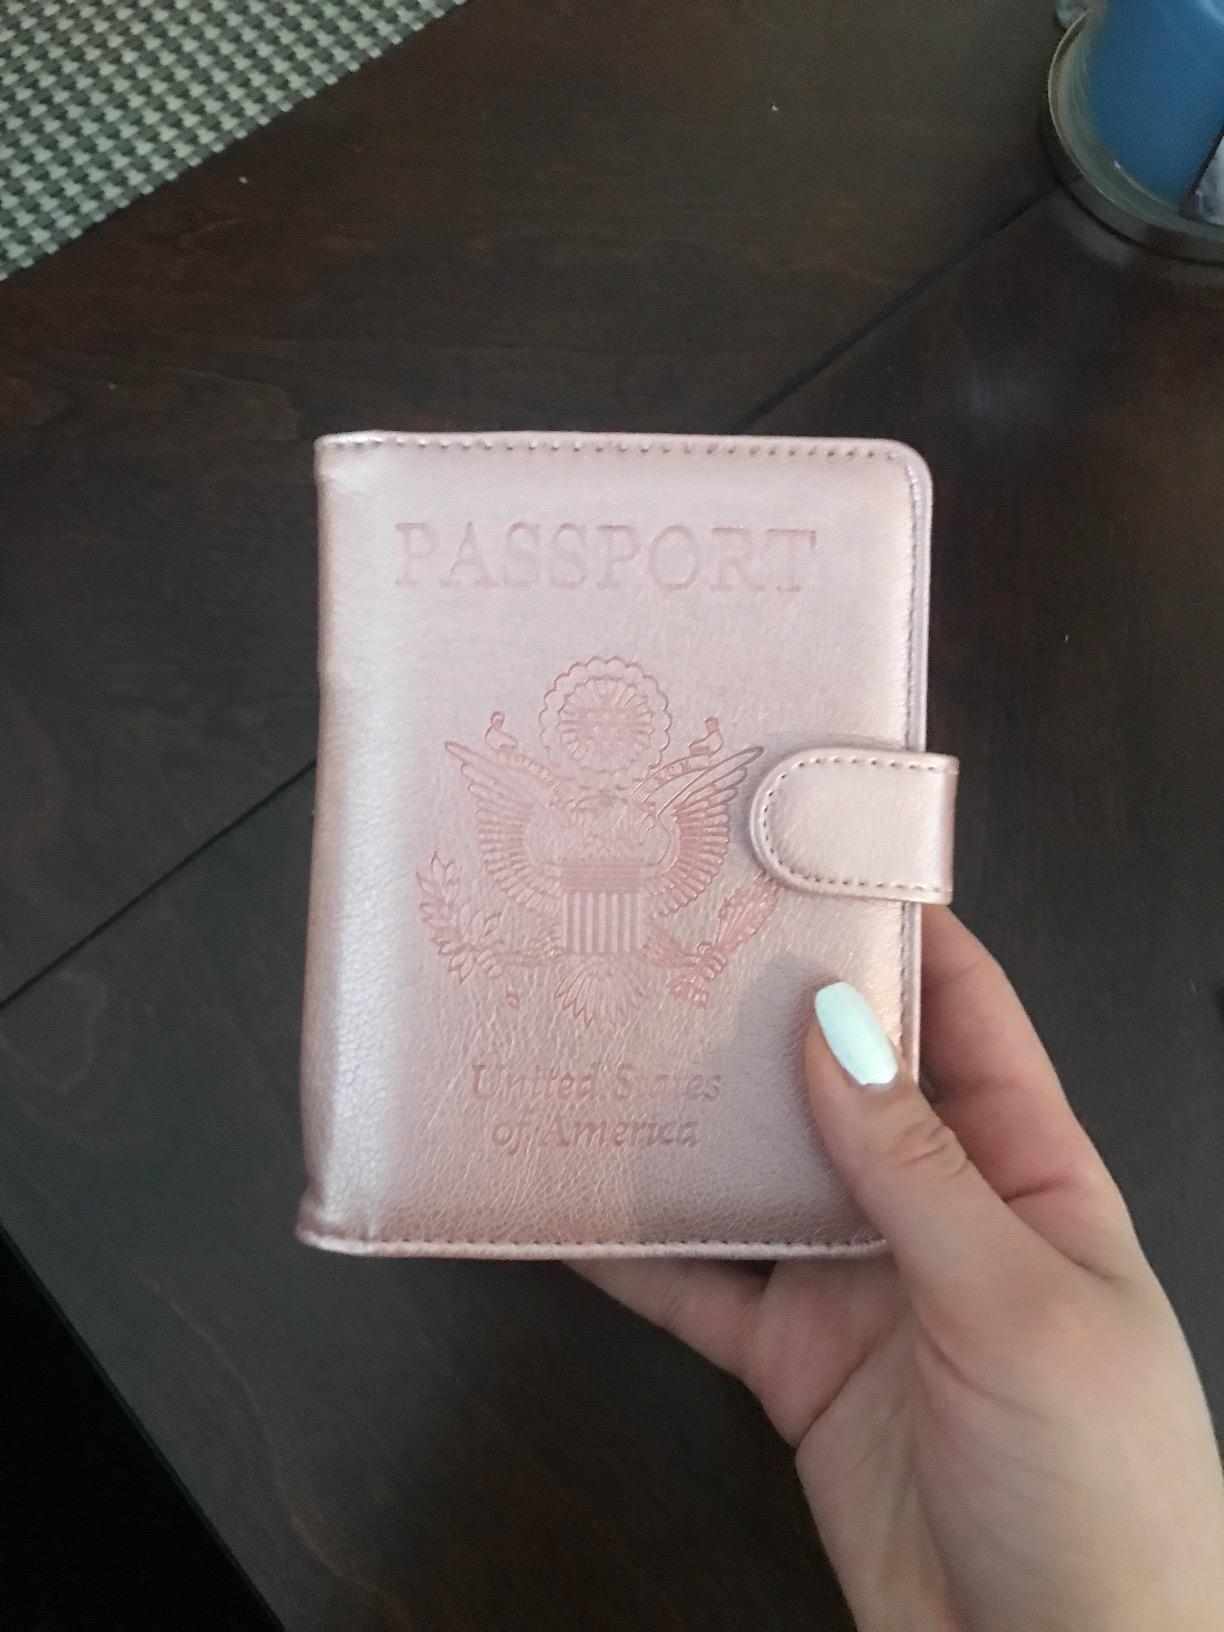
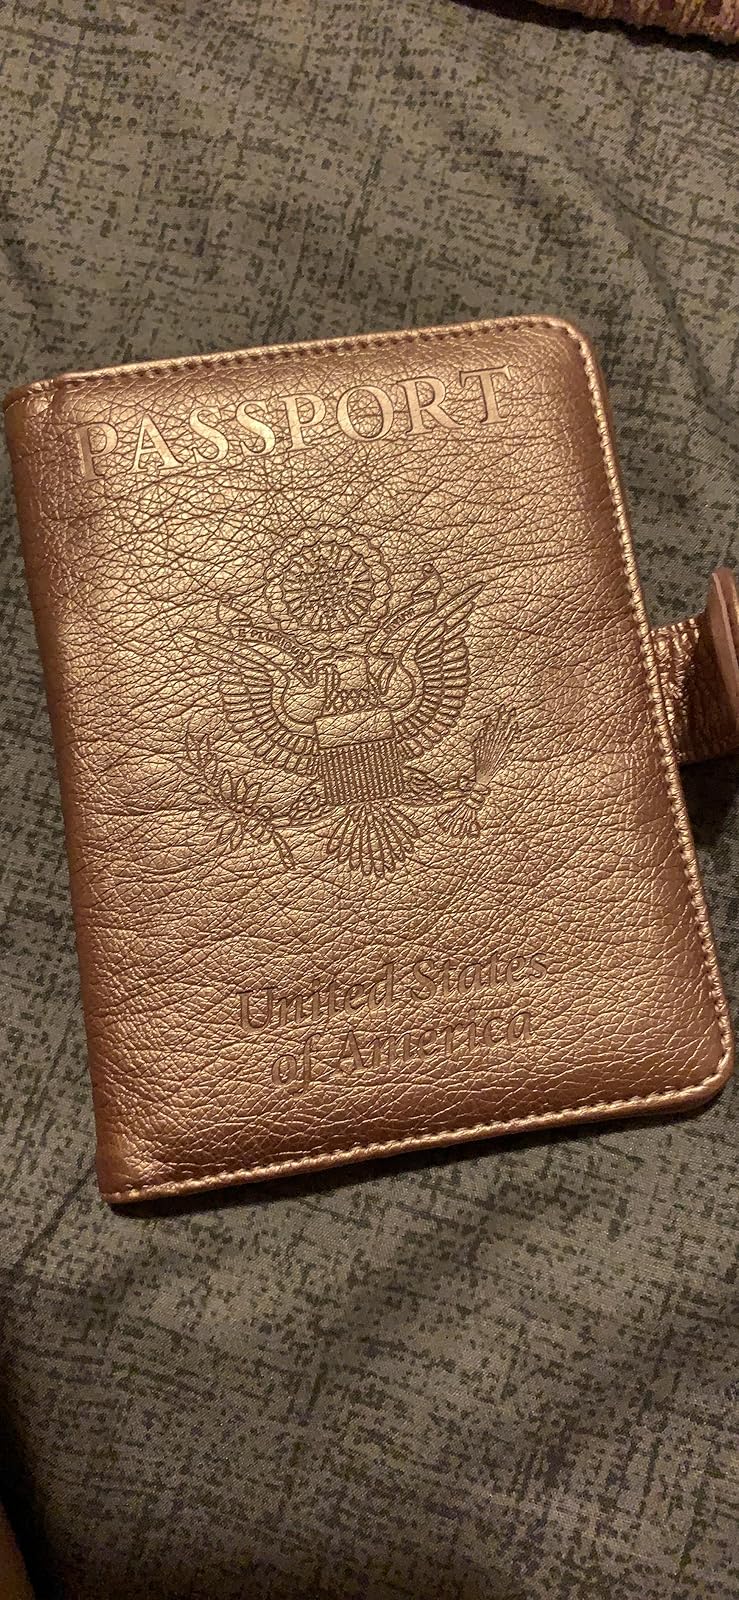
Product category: accessories_wallet
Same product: yes